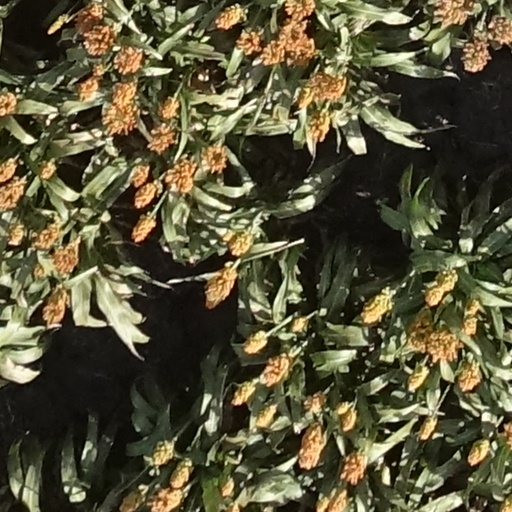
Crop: sorghum